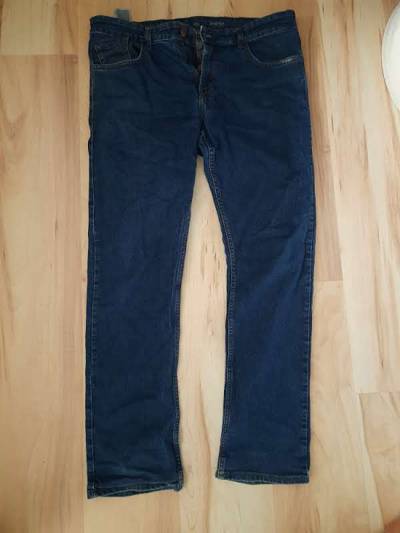
Waste category: clothes